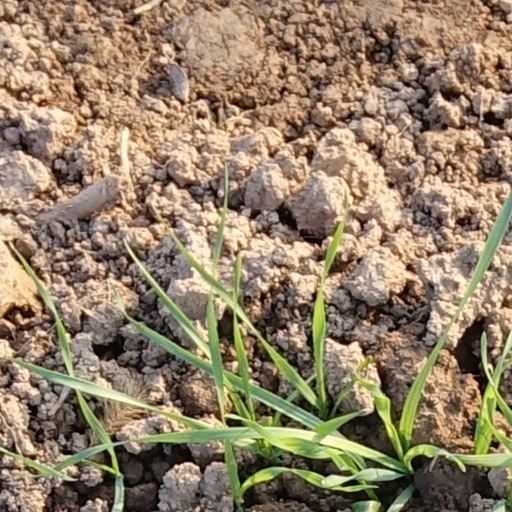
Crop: wheat